Saint-Côme-du-Mont

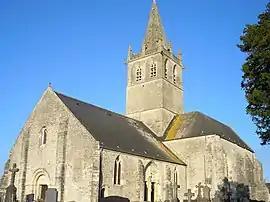
The church of Saint-Côme-et-Saint-Damien

Saint-Côme-du-Mont is a former commune in the Manche department in Normandy in north-western France. On 1 January 2016, it was merged into the new commune of Carentan-les-Marais.